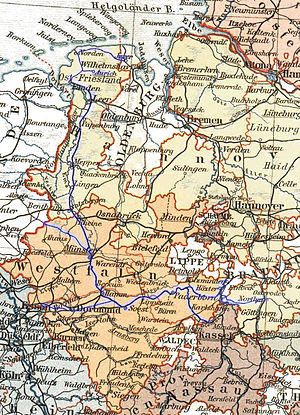
Preussiske statsbaner / Historie / Von der Heydt perioden 1848–1862 / De første statslige jernbanebyggerier / Den kongelige westfaliske jernbane
Strækninger på den Kgl. westfaliske jernbane omkring 1880
Königliche Westfalische Eisenbahn Strecken
Preussiske Statsbaner eller Preußische Staatseisenbahnen er betegnelsen for de jernbaneselskaber, som blev ejet eller forvaltet af den preussiske stat. De var ikke samlet i en fælles forvaltning. De forskellige jernbaneselskaber var underlagt kontrol fra Ministerium für Handel und Gewerbe og senere af det heraf udskilte Ministerium der öffentlichen Arbeiten.